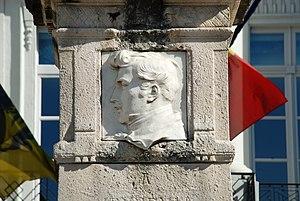
Belgique - Bruxelles - Monument à Jenneval
Le Monument à Jenneval est une stèle de style néo-classique érigée à la mémoire de l'auteur du texte de la Brabançonne sur la place des Martyrs, au cœur de Bruxelles, capitale de la Belgique.
Hypolite Louis Alexandre Dechet, dit Jenneval, est un comédien et poète français né à Lyon le 27 janvier 1801 et mort au combat près de Lierre lors de la Révolution belge de 1830.